Mónica Miguel

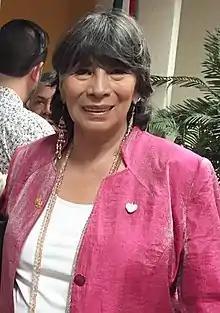
Miguel in 2020

Mónica Miguel (born Gloria Chávez Miguel; 13 March 1936 – 12 August 2020) was a Mexican actress, director, and singer.